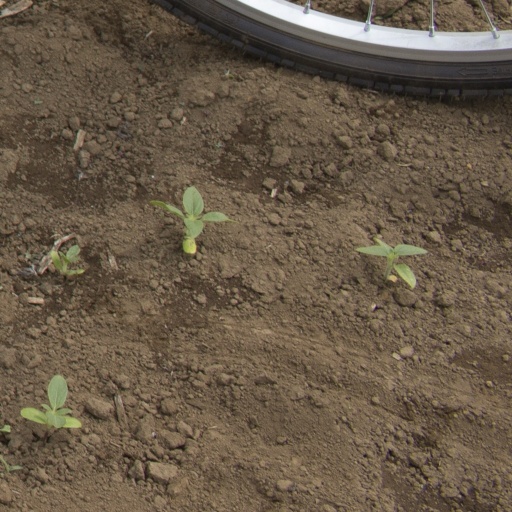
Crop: Jerusalem artichoke